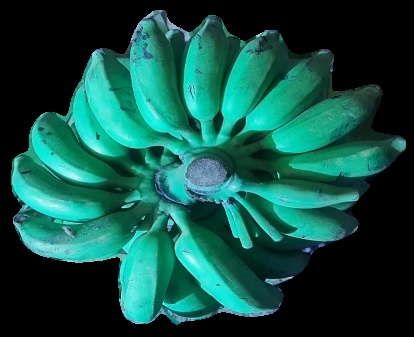
Variety: elakki-bale
Grade: grade3